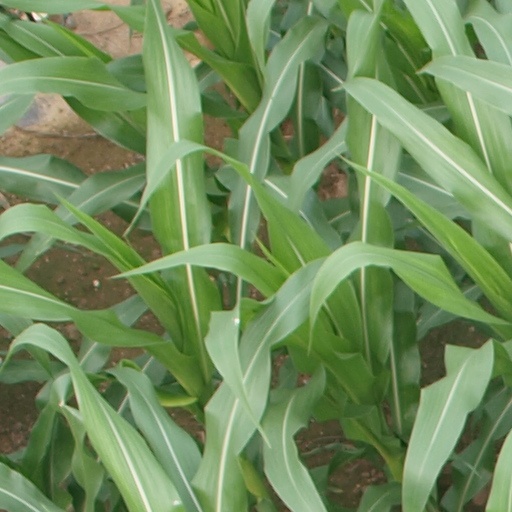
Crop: maize; corn